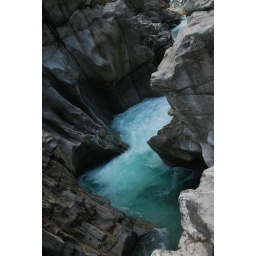
Just above Ponte Brolla the river has cut a narrow slot canyon down through the rock. Just a beautiful place.